It's Worth What?

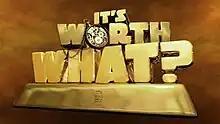

It's Worth What? is an American television game show that debuted July 19, 2011, on NBC. Hosted by Cedric the Entertainer, the show's primary focus is the cost and value of items. Announcer Dave Mitchell would describe each item that appears on stage. Occasionally on each show, resident licensed appraiser Stuart Whitehurst gives additional information about why an item was worth that much.